Berlin Model

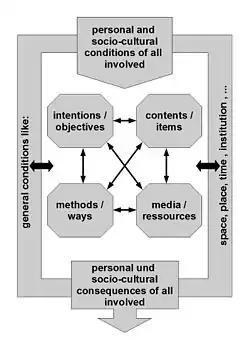
Berliner Modell

The goal of the “Berlin Model” is to support the process of making useful decisions with regard to the questions “why”, “whereto”, “what” and “how” within a group, considering all the different conditions and situations. It offers support for analysis and planning of single steps and for subsequent reflection and evaluation of work units or group works.